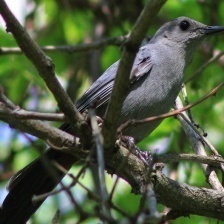
Species: GRAY CATBIRD
Scientific name: DUMETELLA CAROLINENSIS